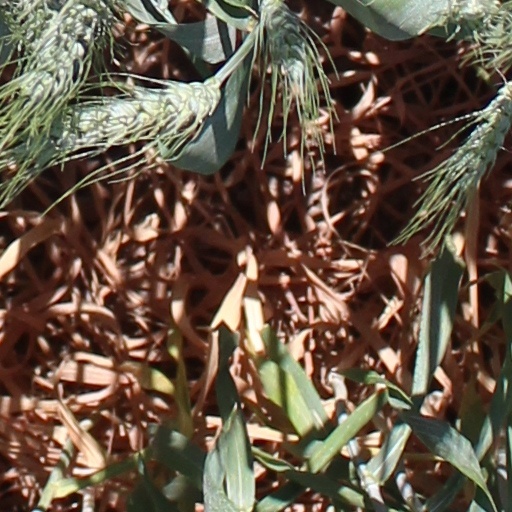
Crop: wheat